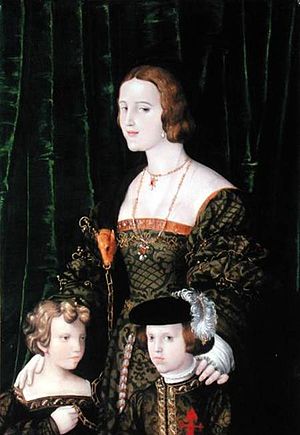
Johanne af Kastilien / Dronning af Kastilien og Aragón
Johanna med to af sine børn (til højre den senere Karl I).
Johanne af Kastilien var dronning af Kastilien og Aragonien i det senere Spanien. Hun kaldes også Johanna den Vanvittige. Johanna var den sidste hersker af huset Trastámara, og med hendes ægteskab med Filip af Burgund begyndte habsburgernes regeringstid i Spanien. Hun var moder til kejser Karl V og Elisabeth af Habsburg.